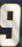
Number: 9